Nakagoya Station

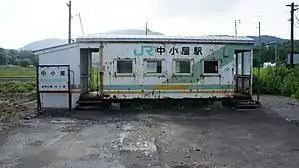
Station building (July 2017)

was a railway station on the Sasshō Line in Tōbetsu, Ishikari District, Hokkaidō, Japan, operated by Hokkaido Railway Company (JR Hokkaido).